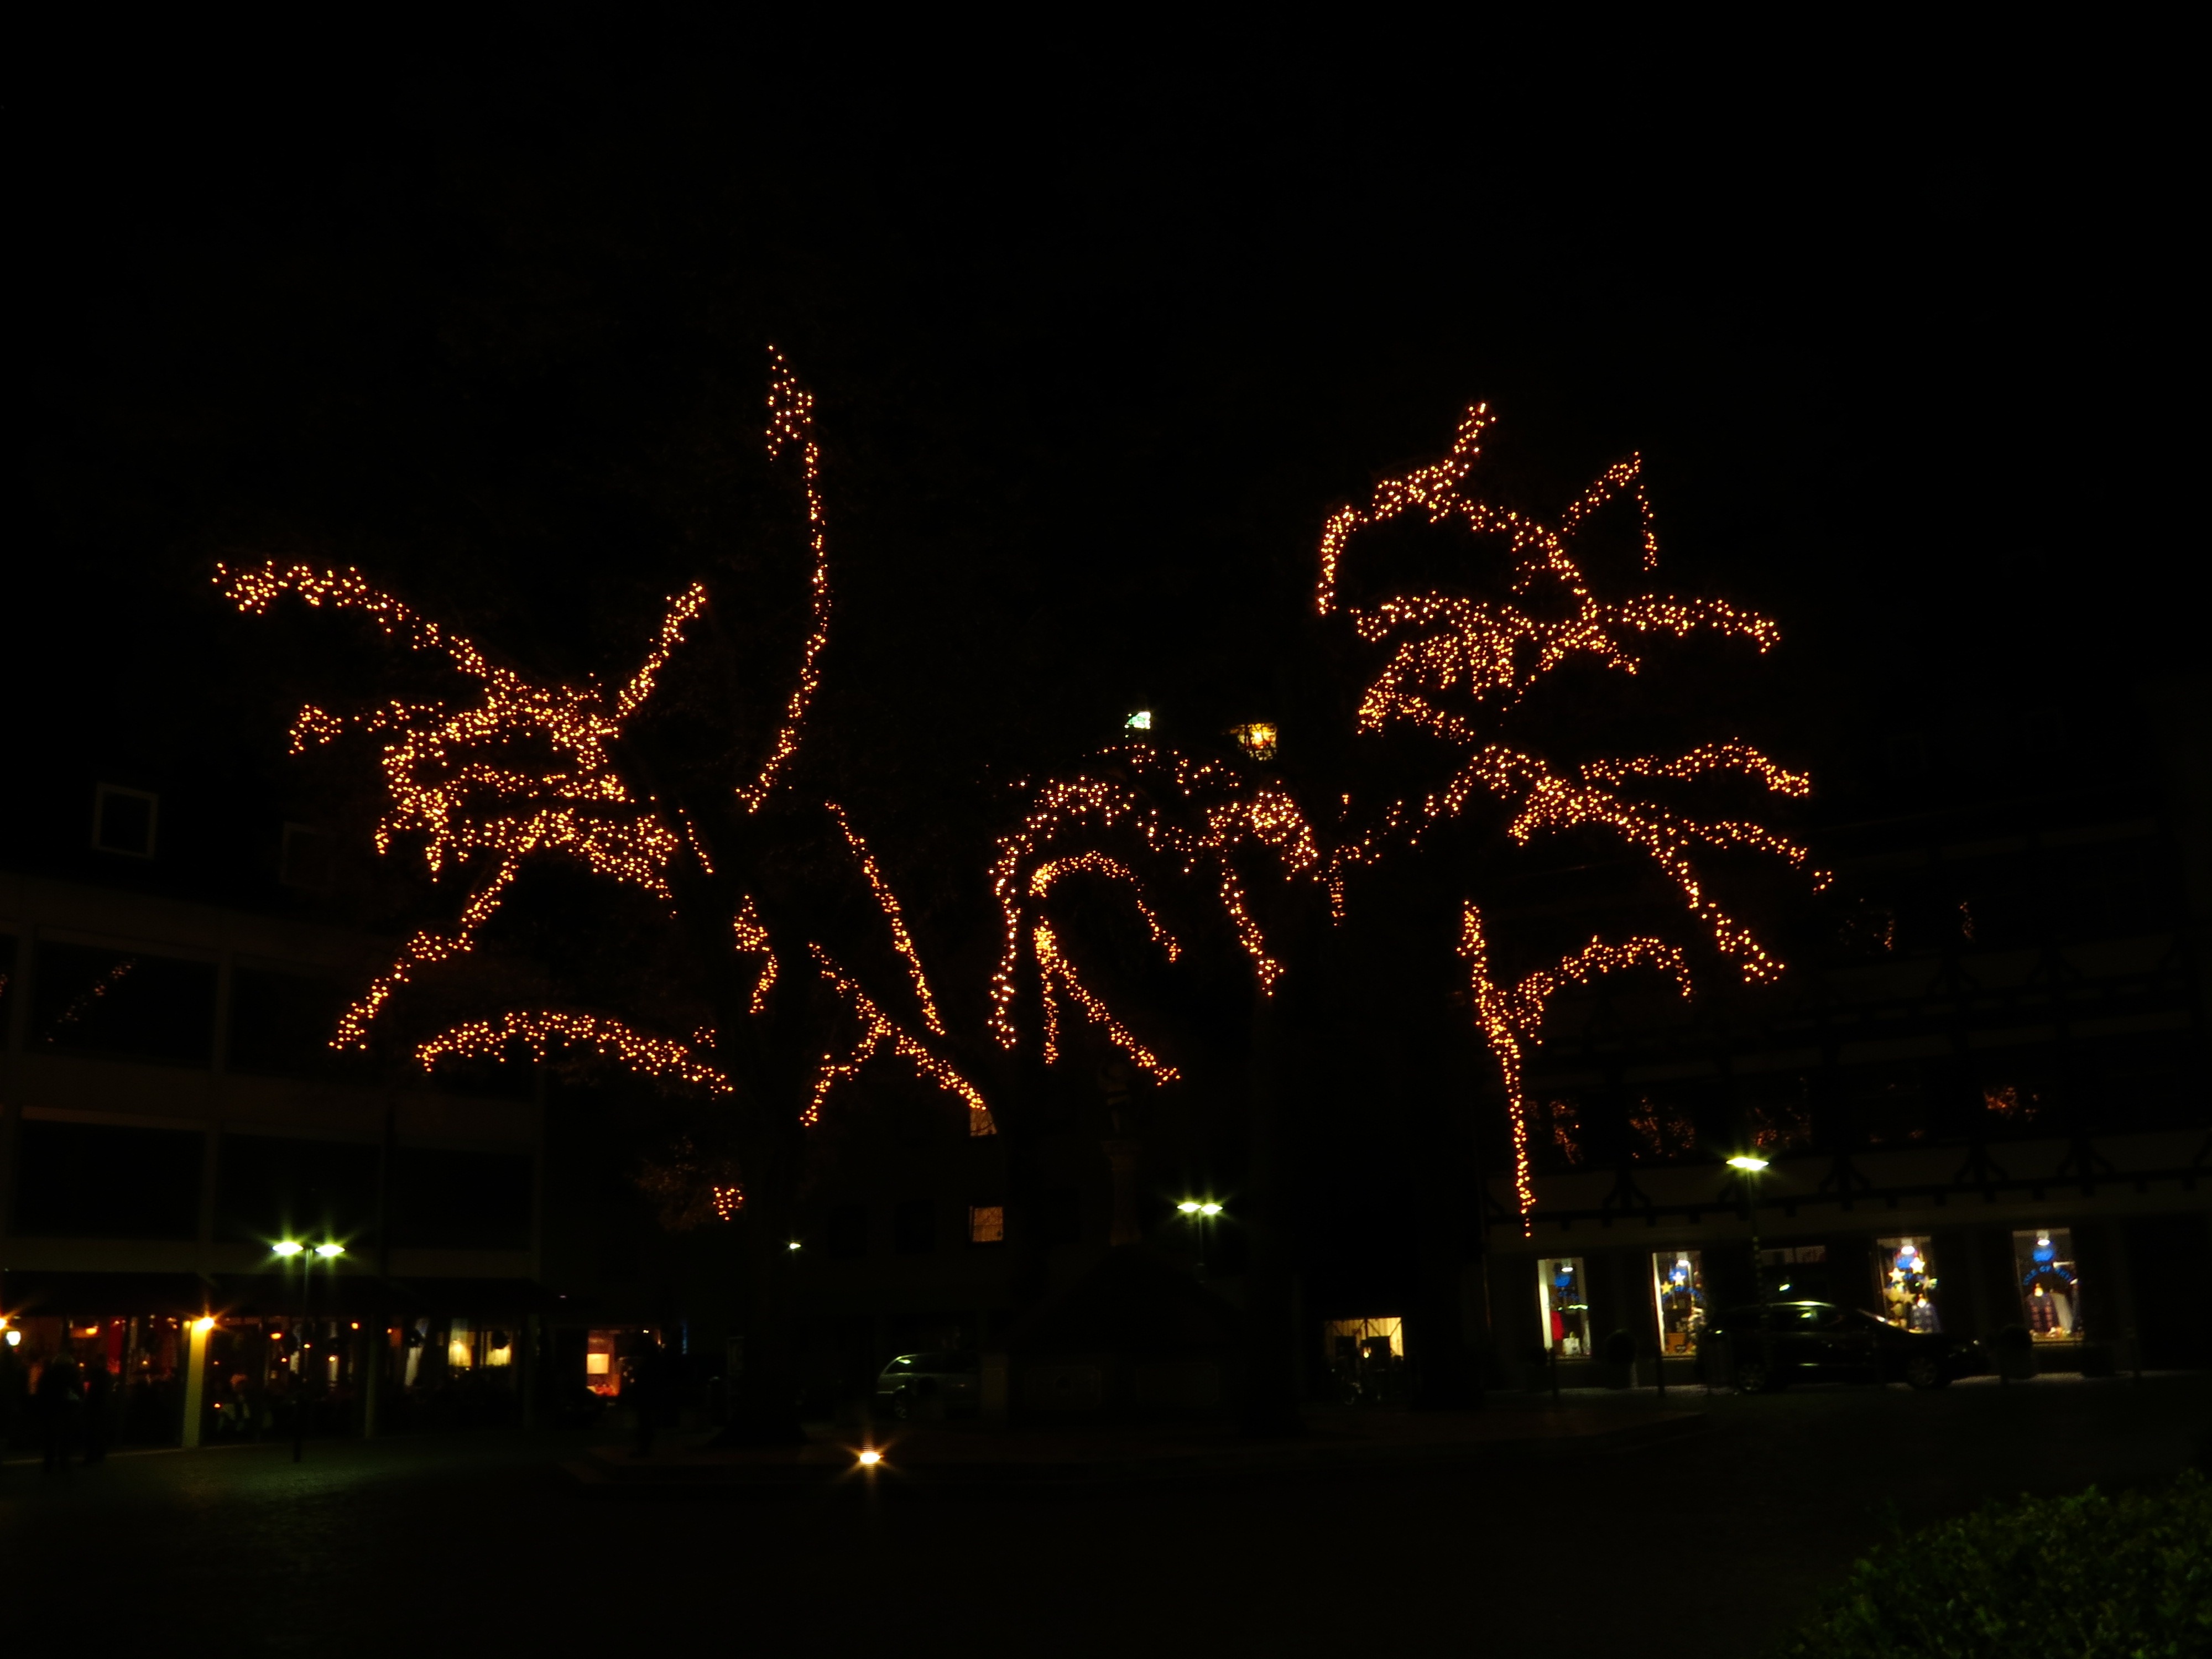
tree, light, night, dark, decoration, darkness, christmas, lighting, illuminated, deco, advent, christmas time, aesthetic, lights, fireworks, branches, event, december, midnight, lichterkette, christmas lights